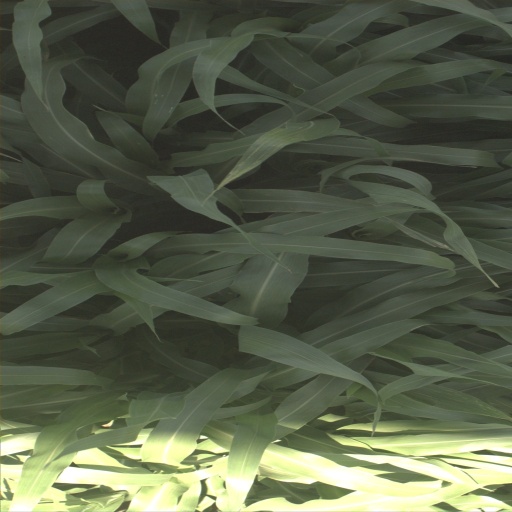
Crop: sorghum